List of Ukrainians in the Kontinental Hockey League

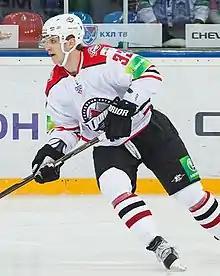
Anton Babchuk playing for HC Donbass in 2012

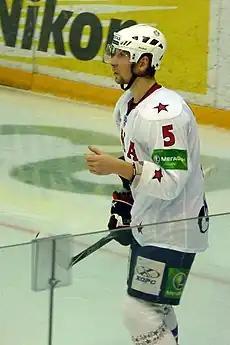
Vitaly Vishnevsky has played the most games of any Ukrainian in the KHL

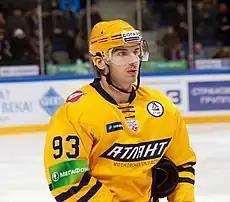
Nikolay Zherdev playing for Atlant

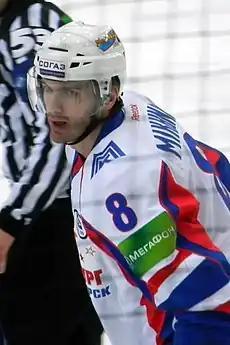
Alexei Mikhnov playing for Metallurg Magnitogorsk in 2012

Several players have acted as captains of their respective KHL clubs, including: Alexei Zhitnik (Dynamo Moscow); Vitaly Vishnevsky (SKA); Serhiy Varlamov, Ruslan Fedotenko, (HC Donbass); and Nikolay Zherdev (Atlant)